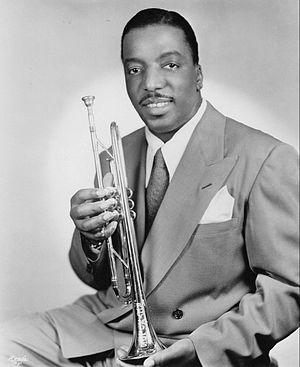
Erskine Ramsey Hawkins est un musicien de jazz, trompettiste et compositeur américain.